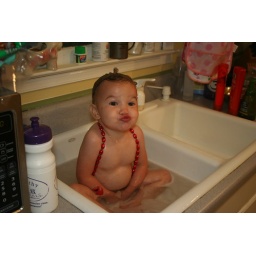
big girl in the sink